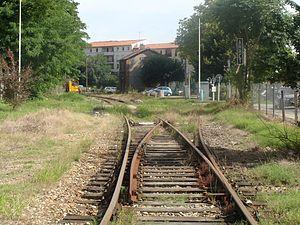
L'aiguille d'entrée en gare de Neuville-sur-Saône côté nord. Noter la commande d'arrêt devant le passage à niveau.
La ligne de chemin de fer de Lyon-Croix-Rousse à Trévoux, est une ligne de chemin de fer française à voie normale des départements de l'Ain et du Rhône. Elle a été construite de 1863 à 1882. Elle n'est plus exploitée aujourd'hui.